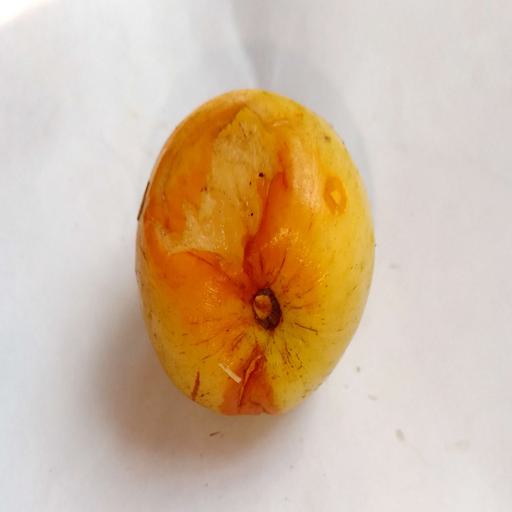
Label: bruised